Leslie Davenport

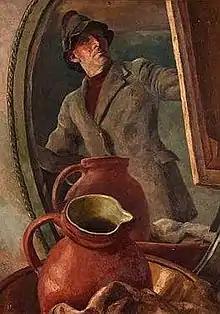
Leslie Davenport (self portrait)

Frank William Leslie Davenport ARCA (21 April 1905 – 28 February 1973) was a 20th-century British artist and teacher and a member of the Norwich Twenty Group of painters.